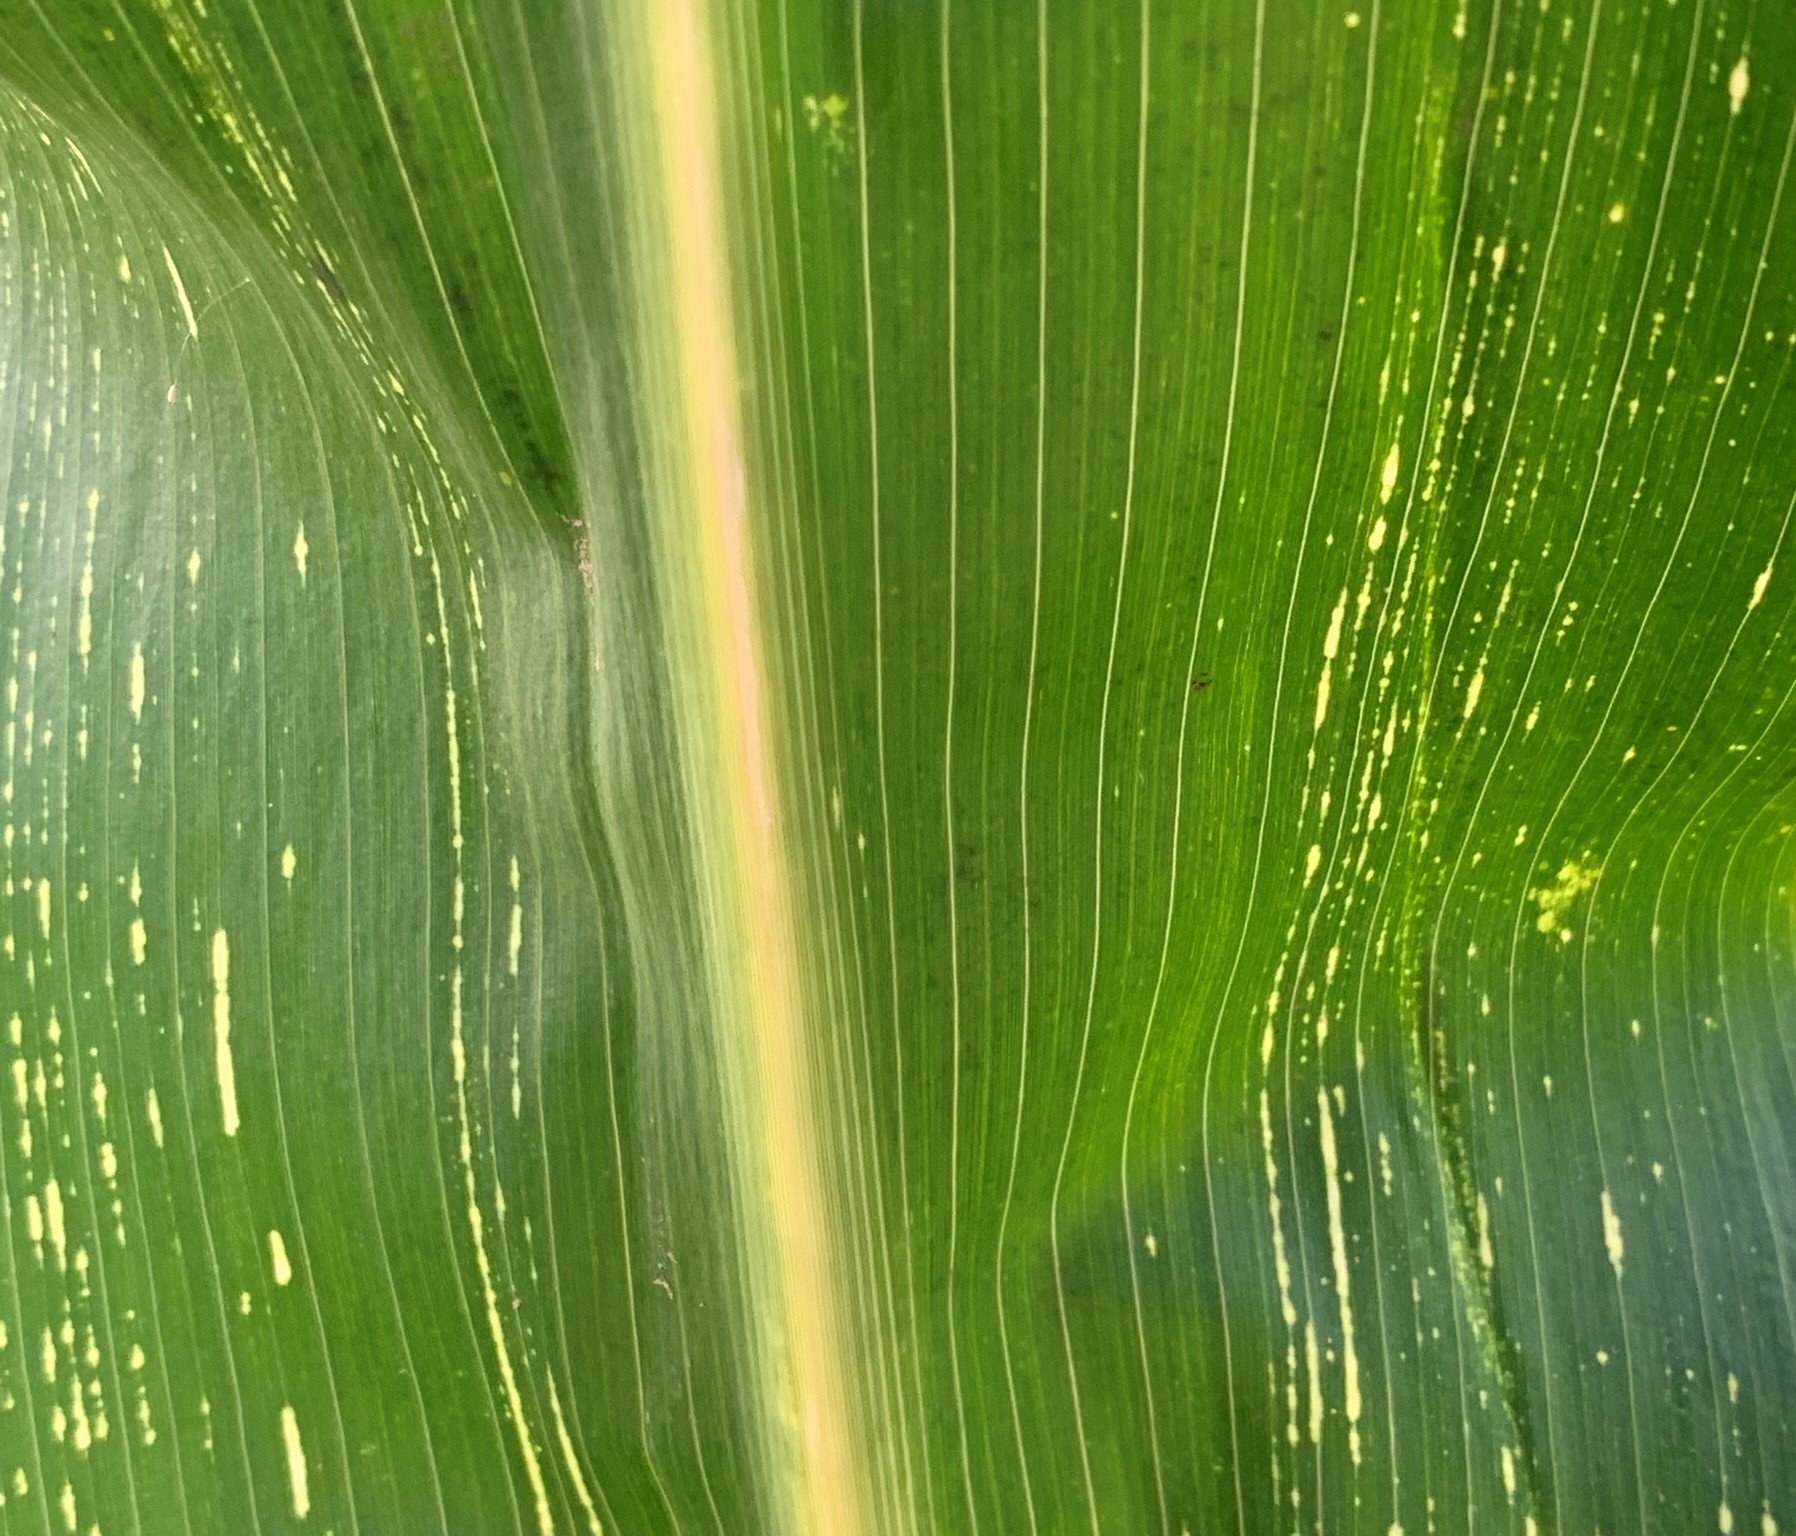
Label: MLN